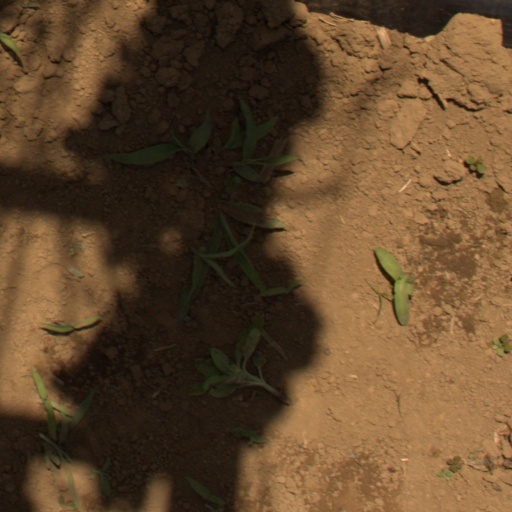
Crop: Jerusalem artichoke